Reformation Day

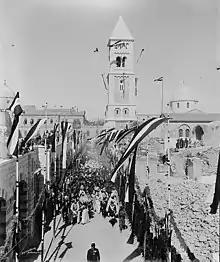
Emperor Wilhelm II, who was the "Supreme Governor of the Evangelical Church of Prussia's older Provinces", and Empress Augusta Victoria after the inauguration of the Evangelical Church of the Redeemer in Jerusalem (Reformation Day, 31 October 1898)

The 1917 anniversary was held amidst the First World War. The theme of "German Luther" was rather muted, marked by Germanophobia throughout the Anglo-Saxon world. In Germany, the anniversary was celebrated with nationalist elements.